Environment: real
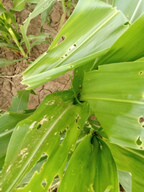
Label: fall_armyworm